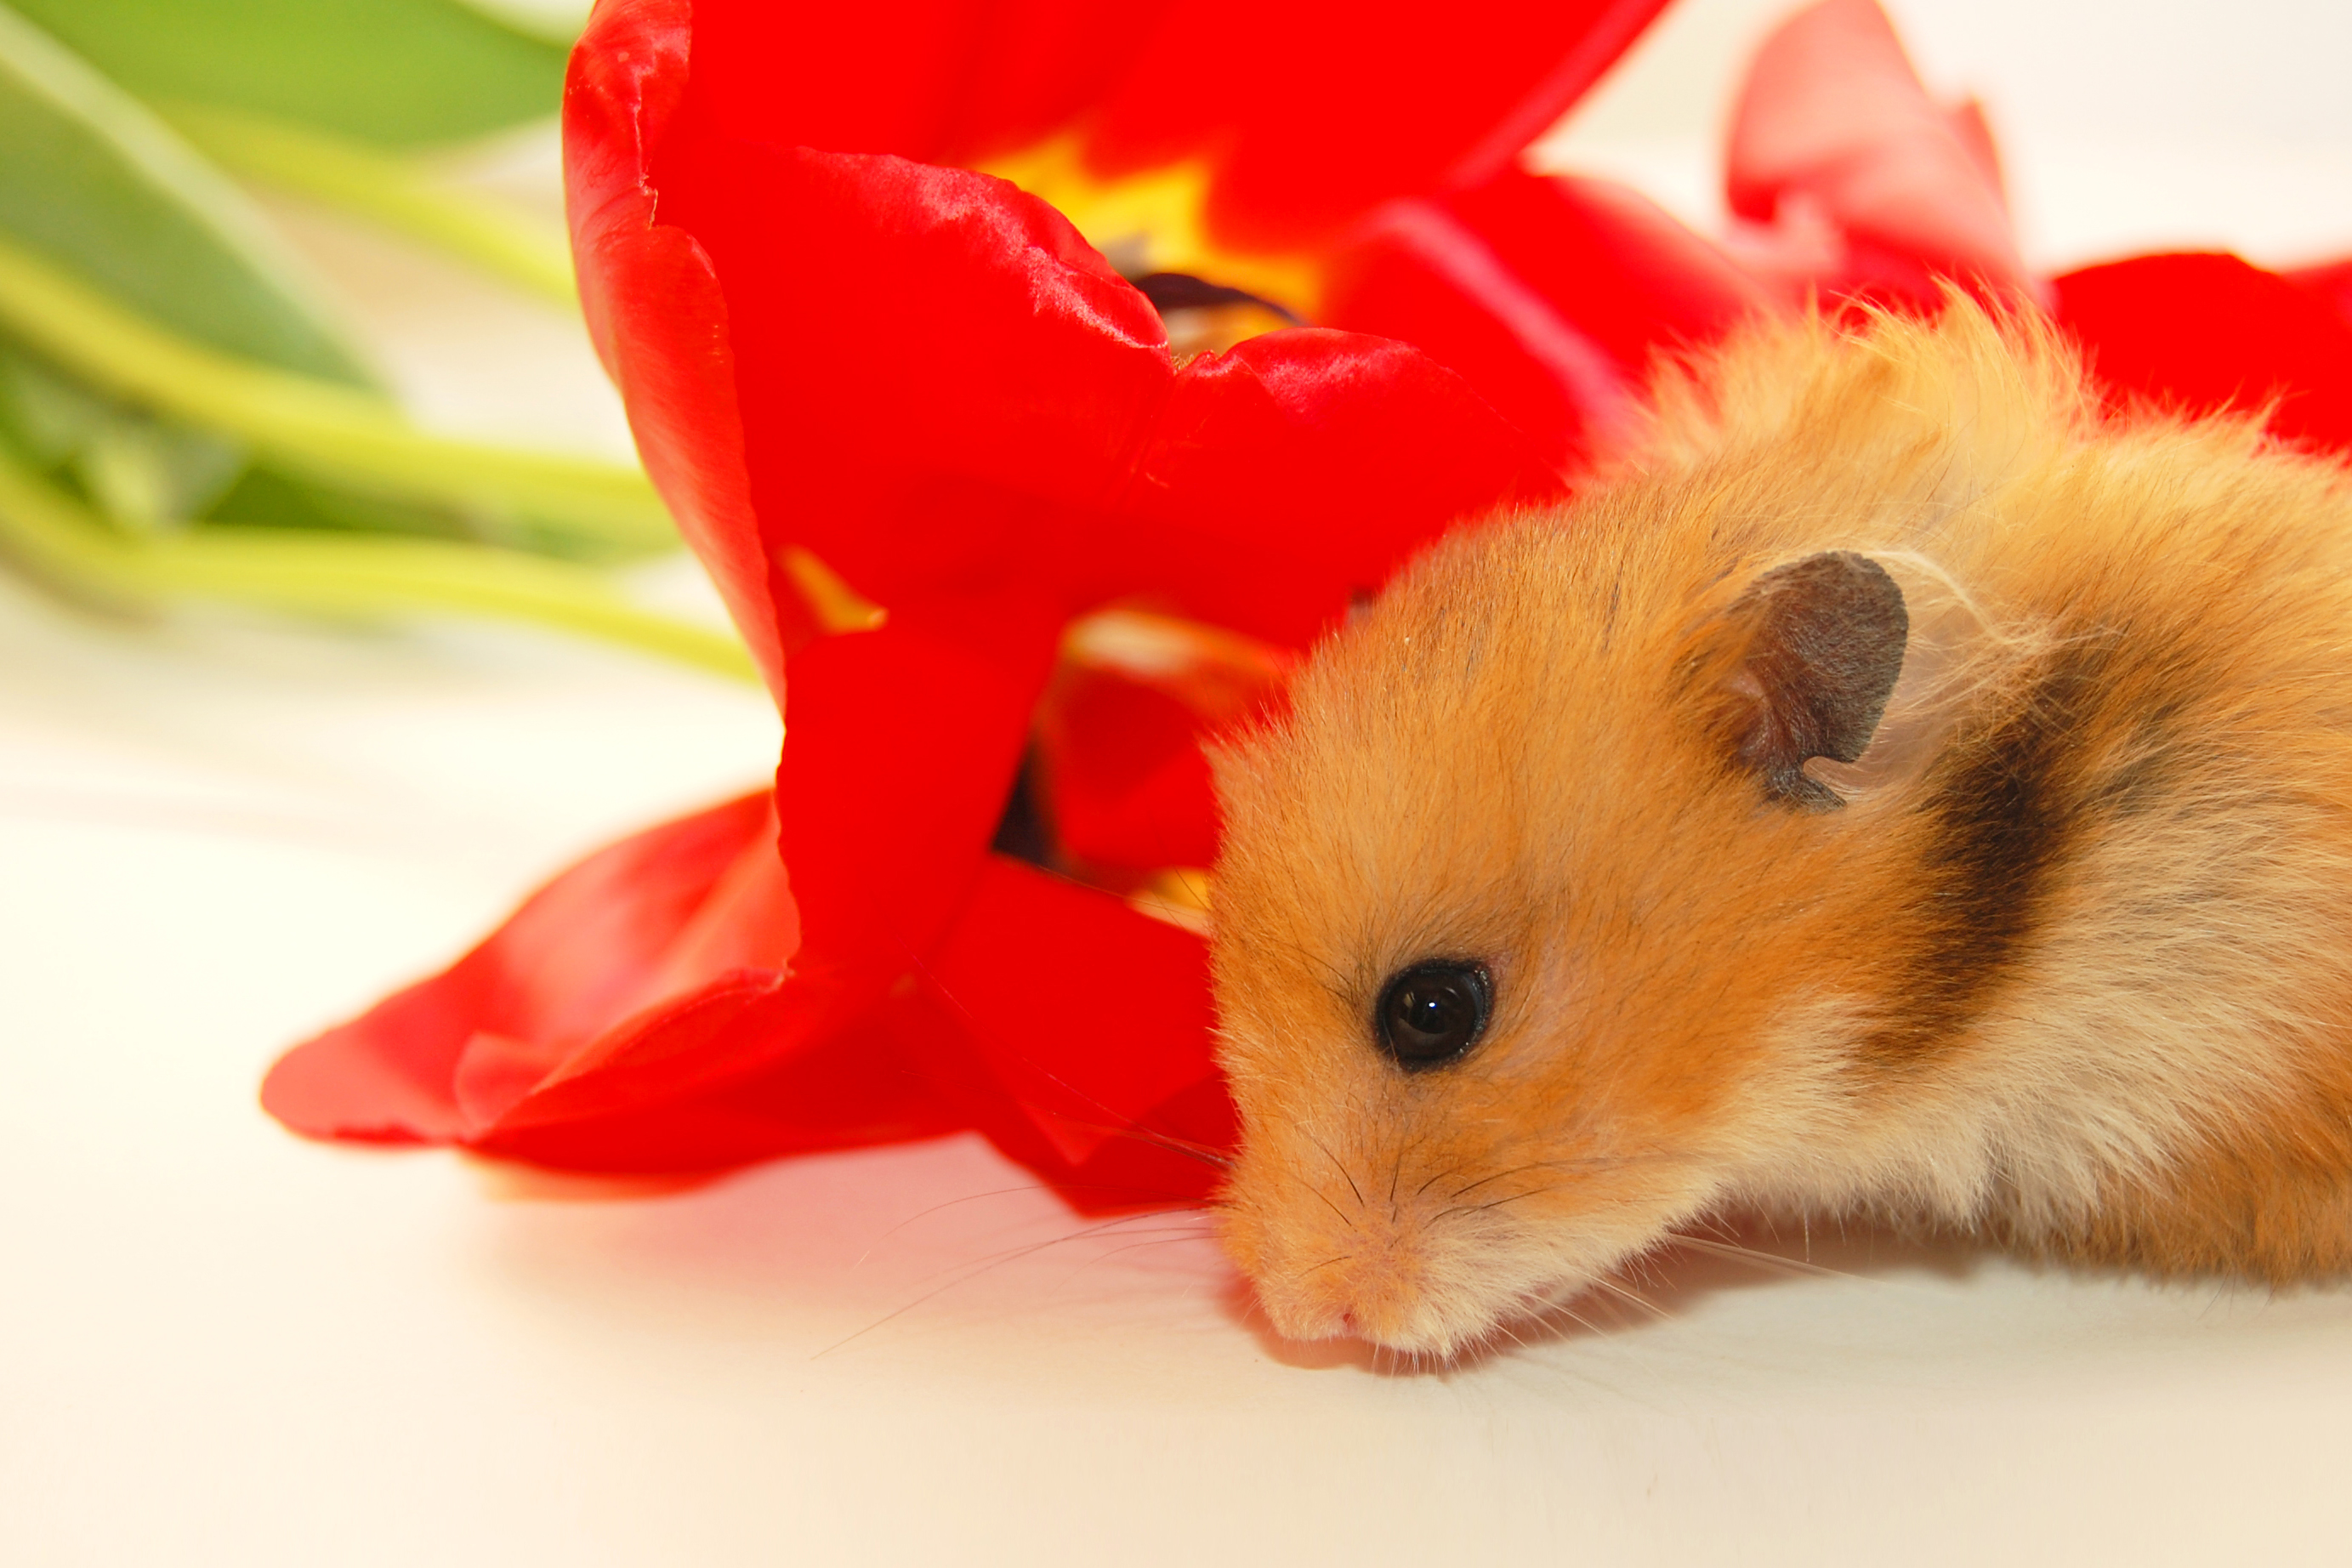
hamster, march, spring, flowers, red, sitting, greetings, love, romance, cute, sweet, funny, postcard, background, happy, mammal, mouse, fauna, muroidea, whiskers, rodent, snout